Murder of Asad Shah

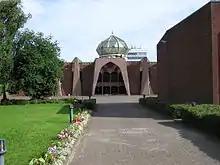
Representatives of Glasgow Central Mosque rejected an invitation to a vigil in Shah's memory.

The First Minister of Scotland, Nicola Sturgeon, attended a vigil for Shah, together with 500 other people. The Ahmadiyya community issued a statement about the murder that read: "In any society, all members of the public have a right to safety and it is up to the Government and police to protect members of the public as best they can. In this context it is up to the Government to root out all forms of extremism and the Ahmadiyya Muslim Community has been speaking about the importance of this for many years." The Ahmadiyya community then conducted an anti-extremism campaign in Scotland. Representatives from the Sikh, Jewish and Christian communities attended the launch of the campaign and invitations were extended to the Glasgow Central Mosque and the Muslim Council of Scotland. "The Guardian" reported that both the Mosque and the Council declined the invitations "at the last minute" with apologies.